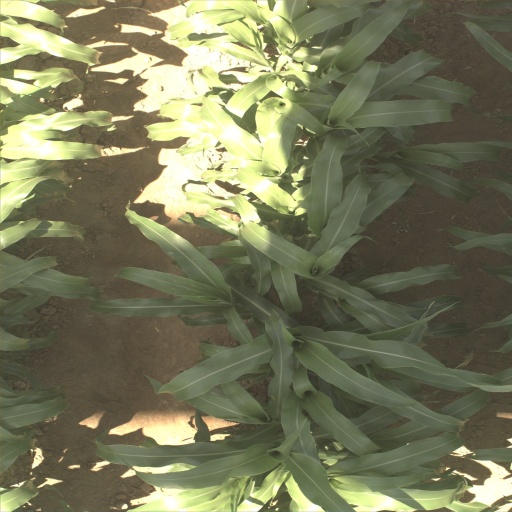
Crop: sorghum